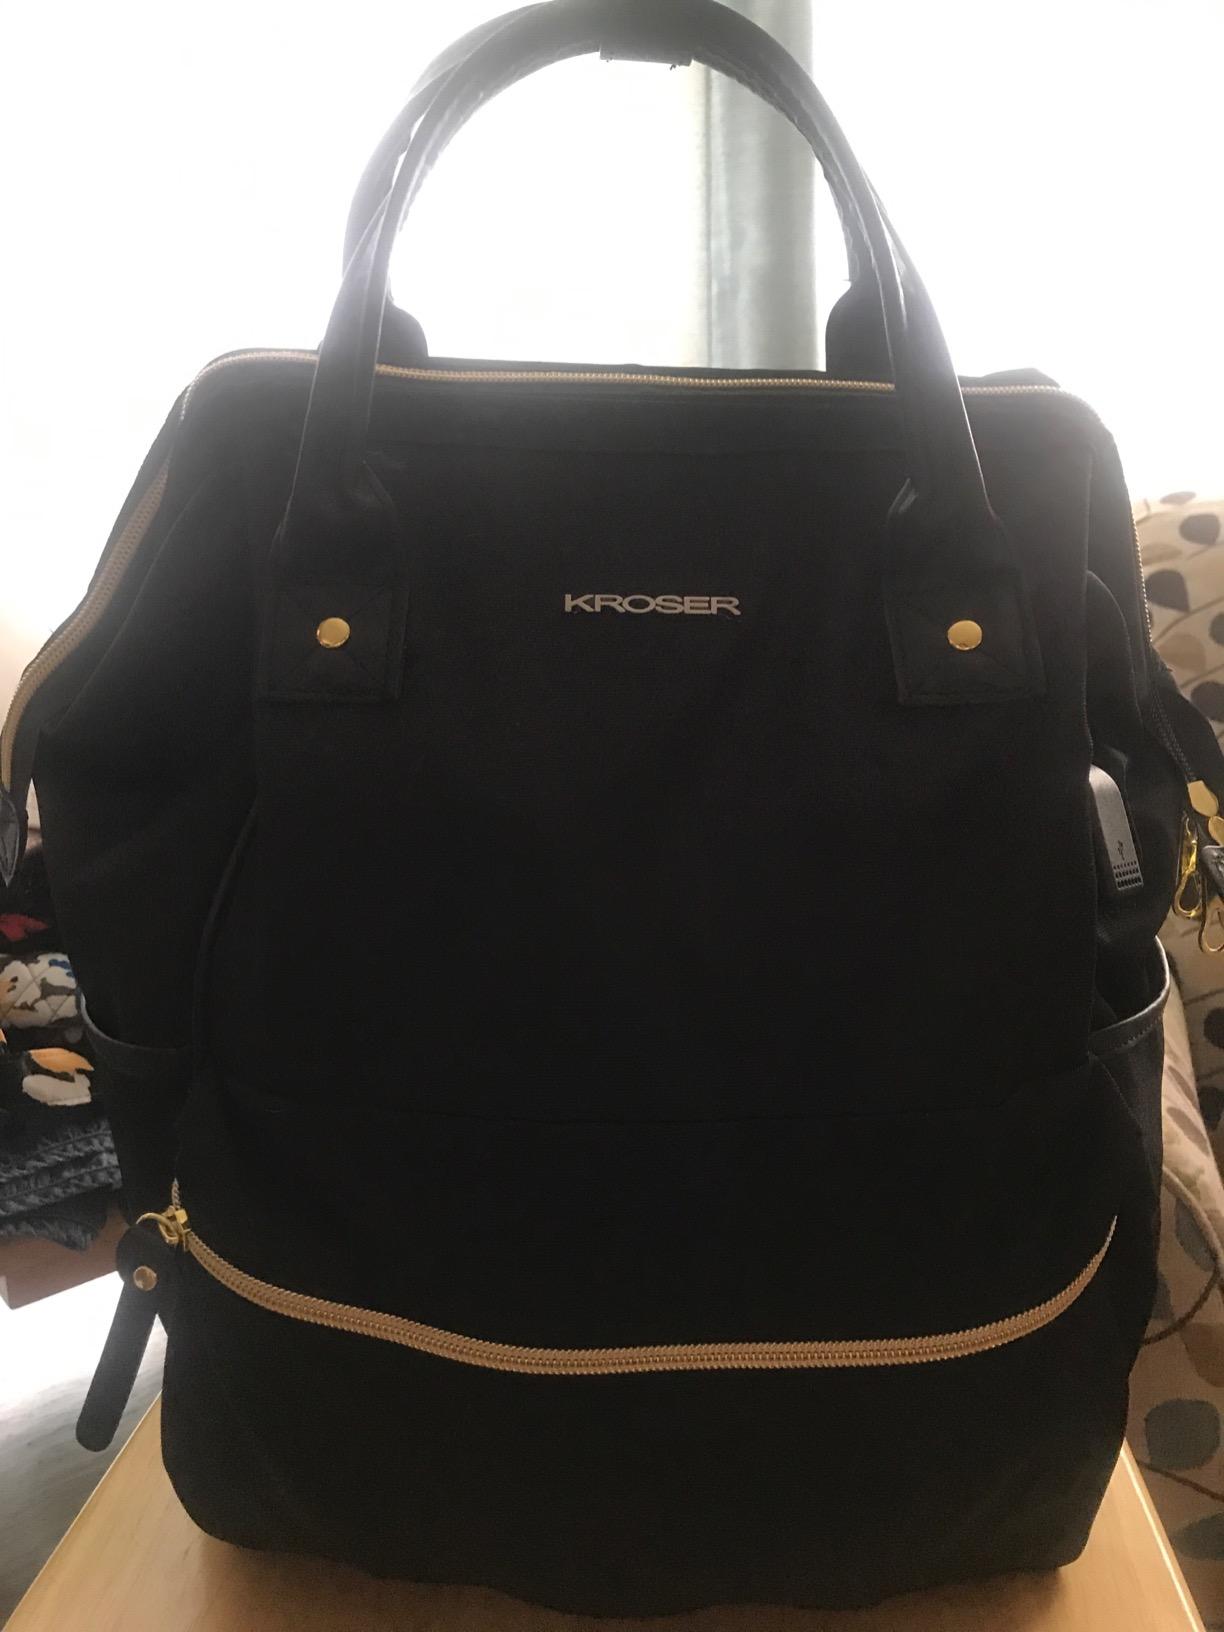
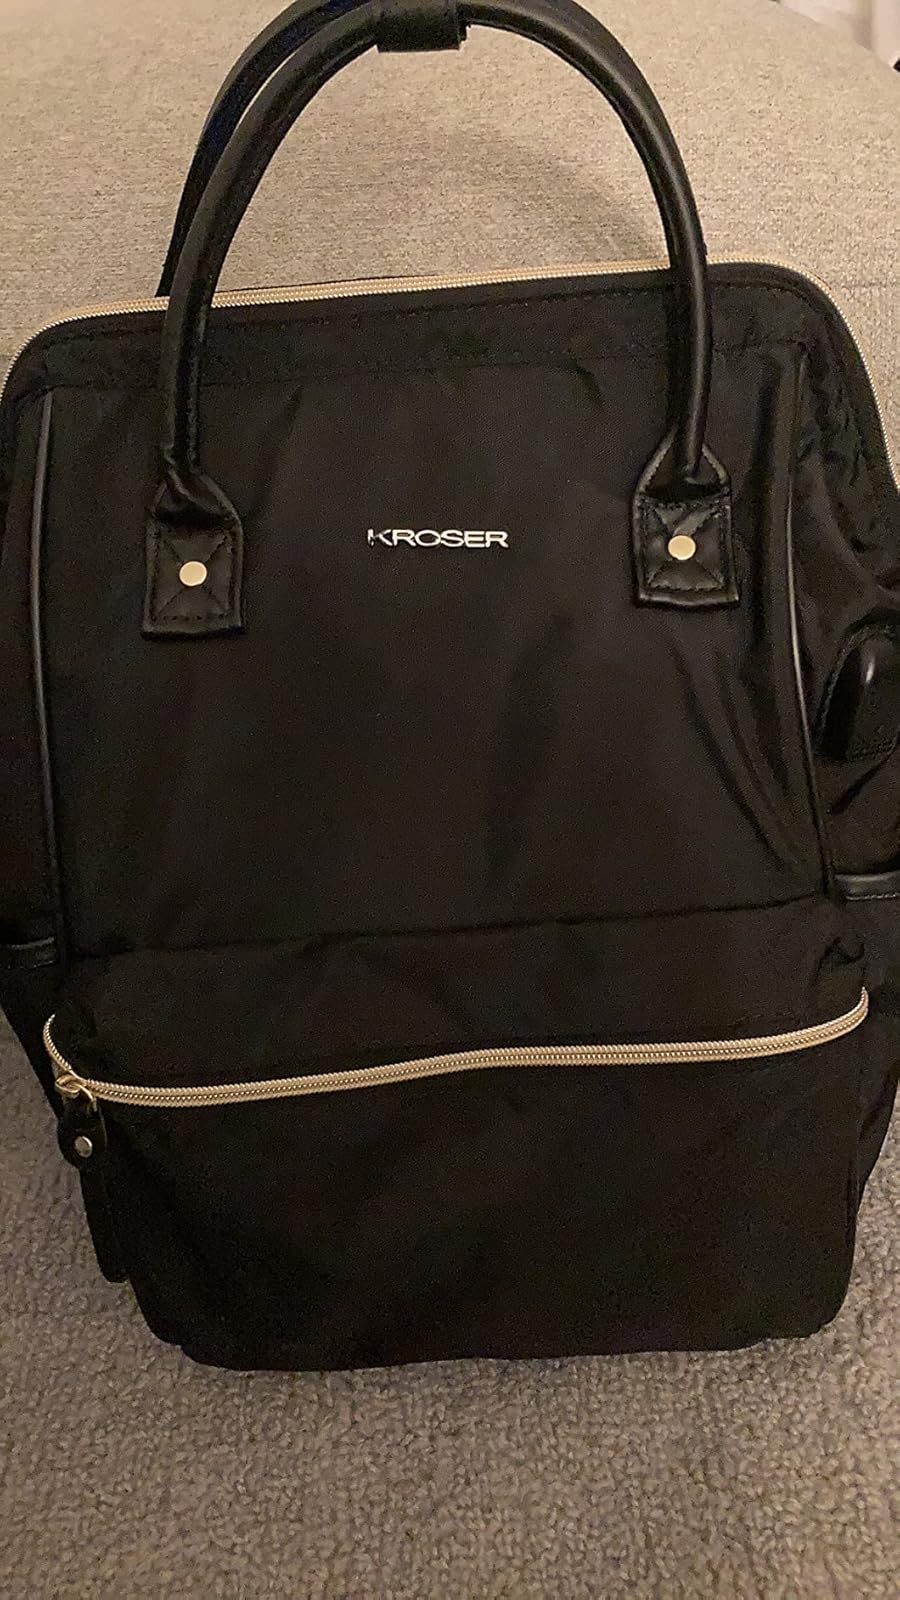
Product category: bag
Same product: yes